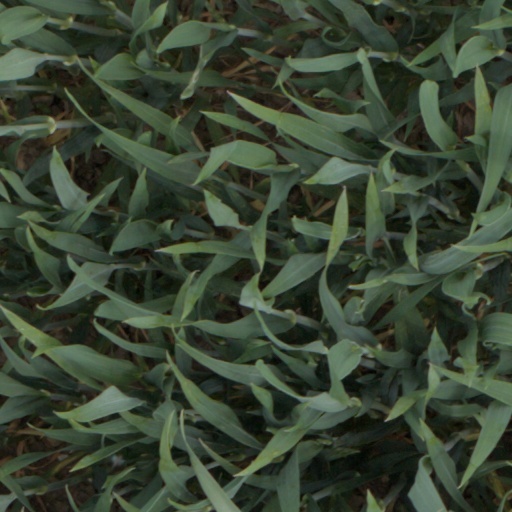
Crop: wheat